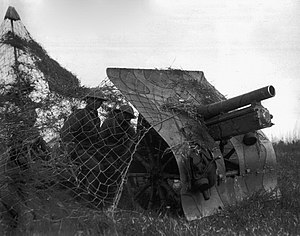
Stillehavskrigen / Krigens forløb / 1940
Kinesisk artilleri
Stillehavskrigen er en samlet betegnelse for de krige, der opstod som et resultat af Japans ekspansionspolitik i 1930'erne og 1940'erne. Stillehavskrigen foregik dels i Kina og Sydøstasien, dels i store dele af Stillehavsområdet. Fra 1941 blev krigen en del af 2. verdenskrig.